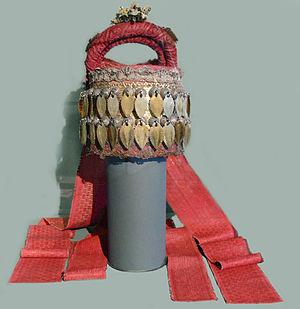
Le costume d'Altenbourg est le costume traditionnel paysan que l'on trouvait à l'est de l'ancien duché de Saxe-Altenbourg qui dépend aujourd'hui de l'arrondissement du Pays-d'Altenbourg avec en plus quelques villages autour de Ronneburg dans l'arrondissement de Greiz. Ce costume a été élu comme « costume de l'année 2011 » par l'association des costumes traditionnels d'Allemagne qui compte deux millions d'adhérents. La fête des costumes traditionnels d'Allemagne aura lieu à Altenbourg en juin 2012.